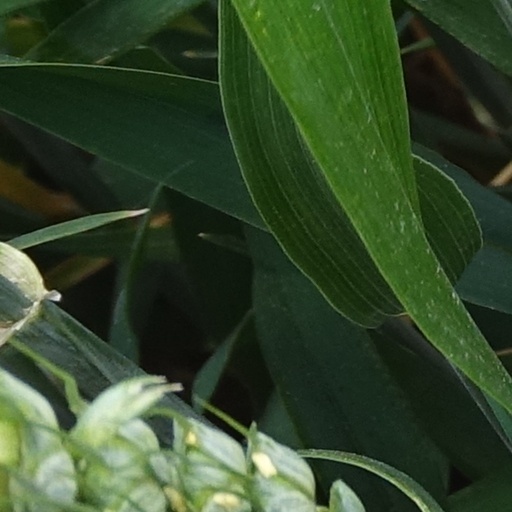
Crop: wheat